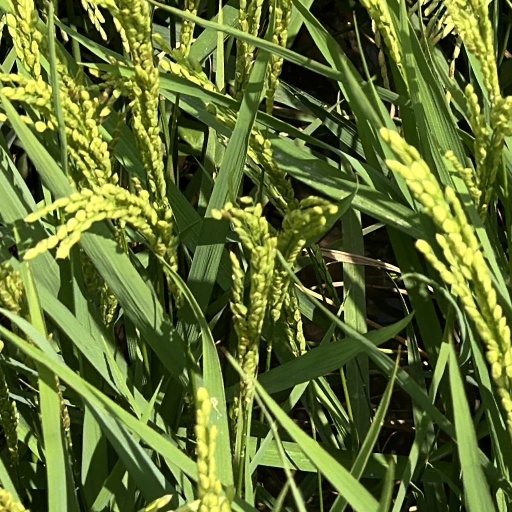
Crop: rice